Iberian revolt

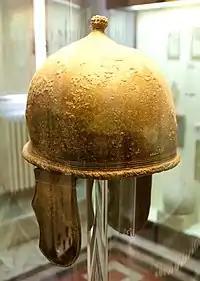
Montefortino type helmet from Italy, common in the equipment of the Roman legionaries from centuries 3 to 1 BC

The Roman Republic divided in 197 BC. its conquests in the south and east of the Iberian Peninsula into two provinces: Hispania Citerior (east coast, from the Pyrenees to Cartagena), later called Tarraconensis with capital in Tarraco, and Hispania Ulterior (approximately present-day Andalusia), with capital in Corduba, each governed by a praetor. The transformation of the territory into two provinces caused important administrative and fiscal changes, and the imposition of the "stipendium" was not accepted by the local tribes, so that in 197 BC, just after the Second Macedonian War was over, a great revolt broke out throughout the conquered area in Hispania because of the republican spoliation.